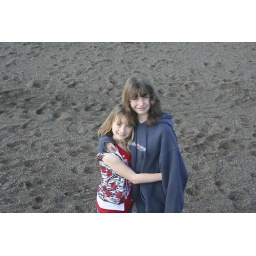
The girls at the beach in Cambria